Rugby union in Queensland

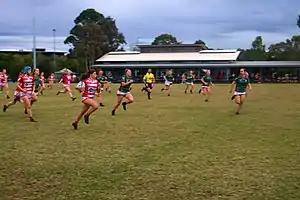
Women's rugby being played on the Sunshine Coast.

From 1980 to 1997, the QRU offices were located underneath the "McLean Stand" at Ballymore. In 1997, the administration arm moved to Mallon Street, in the Brisbane suburb of Bowen Hills. The Reds staff, however, remained at Ballymore and were joined in 1998 by the staff of the "Reds Rugby College". And finally, in 2004, the administration personnel were relocated to the newly built "Rugby House" at Ballymore, bringing the entire organisation back to one location.